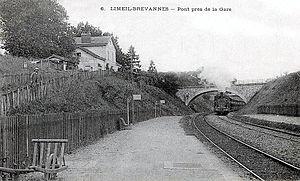
La gare de Limeil-Brévannes, Val-de-Marne, France.
La ligne de Paris-Bastille à Marles-en-Brie, également connue sous le nom de ligne de la Bastille, ligne de Vincennes ou ligne V, est une ligne de chemin de fer française, de l'ancien réseau Est, d'une longueur de 66,3 kilomètres, qui reliait à son apogée la gare de Paris-Bastille, à Paris, à la gare de Marles-en-Brie via Verneuil-l'Étang.